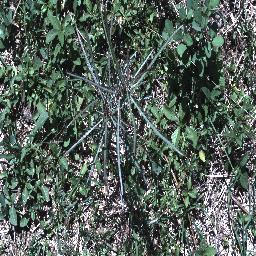
Label: parkinsonia